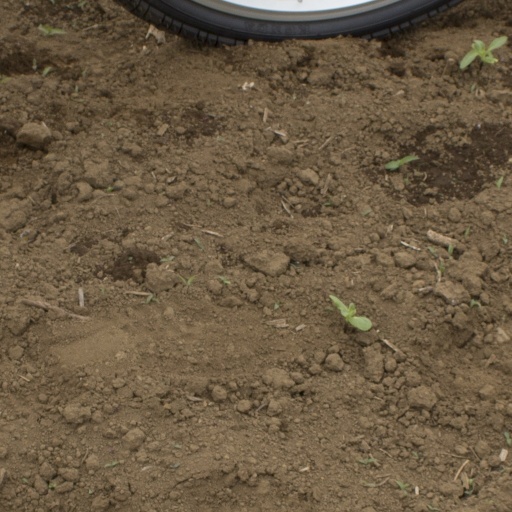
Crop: Jerusalem artichoke